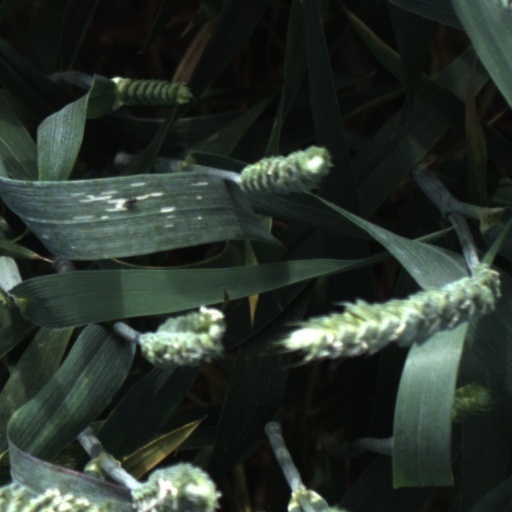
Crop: wheat